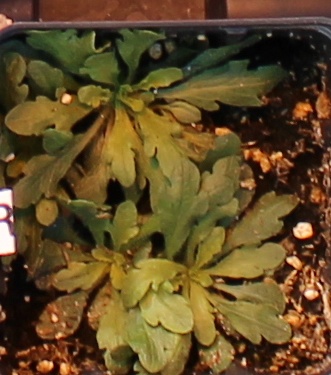
Label: Horseweed